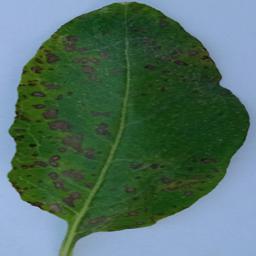
Etiqueta: Tizon_Temprano